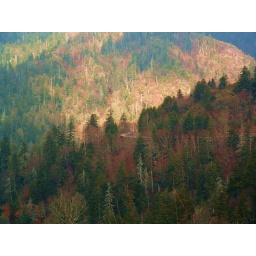
A car coming up the mountain down in the distance, center of the picture.